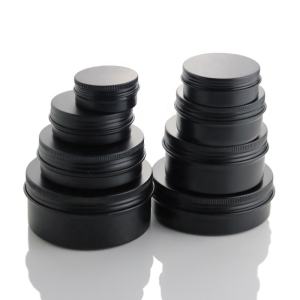
Label: metal